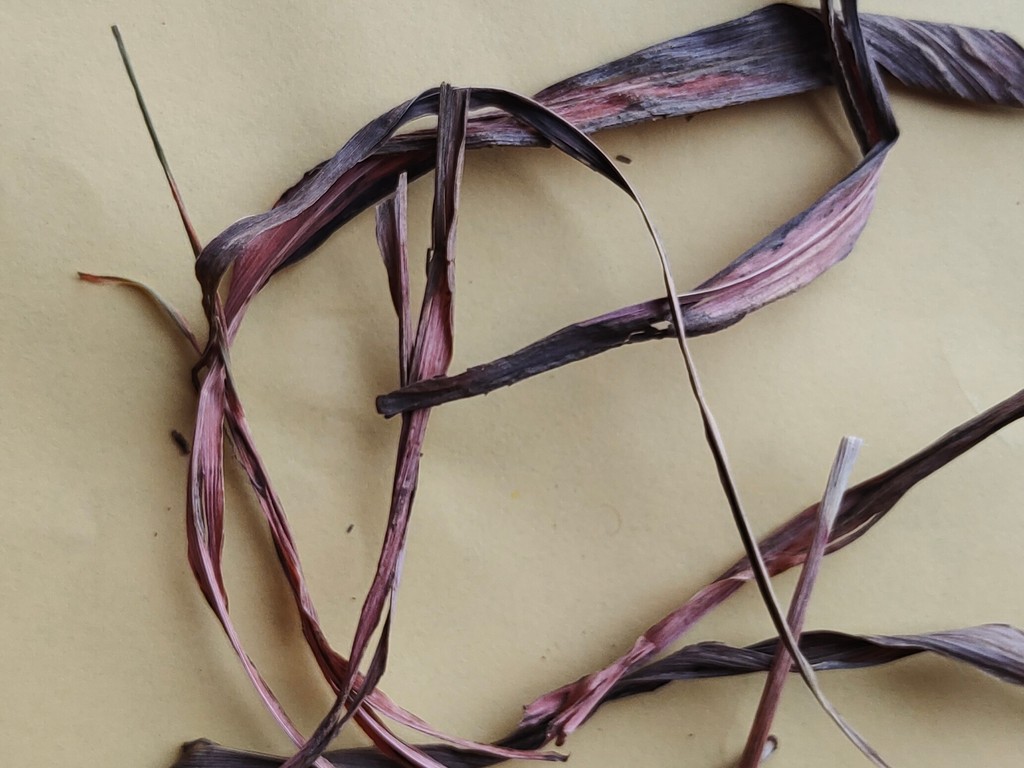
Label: Dried